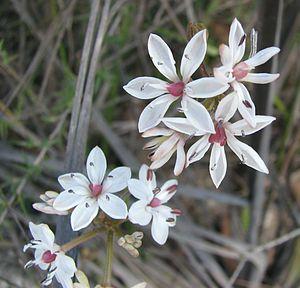
Burchardia est un genre de Colchicaceae endémiques en Australie